Nottingham Forest F.C.

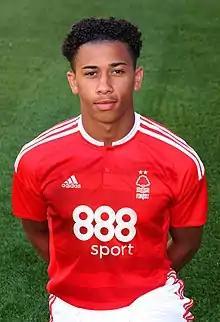
Jordan Lawrence-Gabriel in Forest's red shirt, 2016

Nigel Doughty, owner and previous chairman of the club, died on 4 February 2012, having been involved with the club since the late 1990s, with many estimating his total contribution as being in the region of £100 million.